Sidney M. Gutierrez

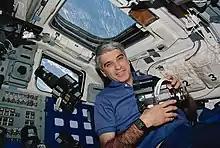
Astronaut Sidney M. Gutierrez, mission commander, pauses on the flight deck during Earth observations on the Space Shuttle Endeavour. Gutierrez, who was joined by five other NASA astronauts for 11-days in Earth orbit, holds a 70mm Hasselblad camera.

STS-40 Spacelab Life Sciences (SLS-1), a dedicated space and life sciences mission, which launched from the Kennedy Space Center, Florida, on June 5, 1991. SLS-1 was a nine-day mission during which the crew performed experiments that explored how humans, animals, and cells respond to microgravity and re-adapt to Earth's gravity on return. Other payloads included experiments designed to investigate materials science, plant biology and cosmic radiation. Following 146 orbits of the Earth, Columbia and her crew returned to land at Edwards Air Force Base, California, on June 14, 1991. Mission duration was 218 hours, 14 minutes, 20 seconds.